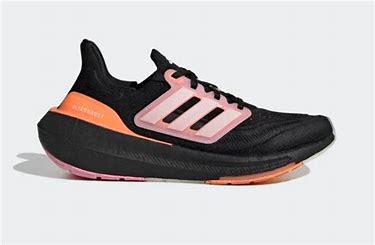
Brand: Adidas
Model: Ultraboost Light Lauf